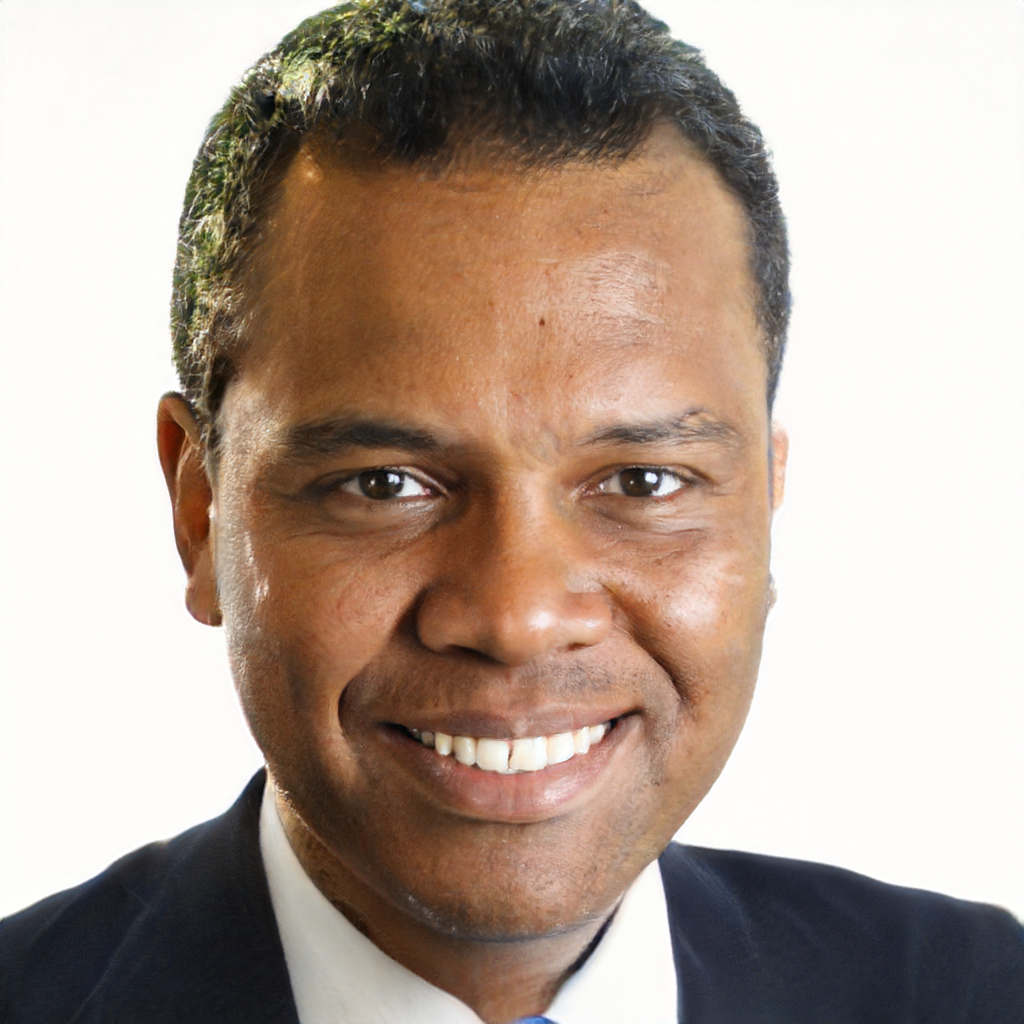
Gender: Male